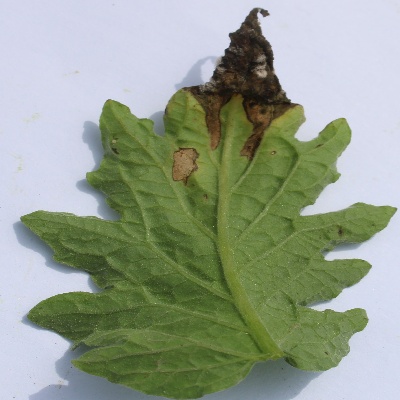
Crop: Tomato
Condition: leaf blight